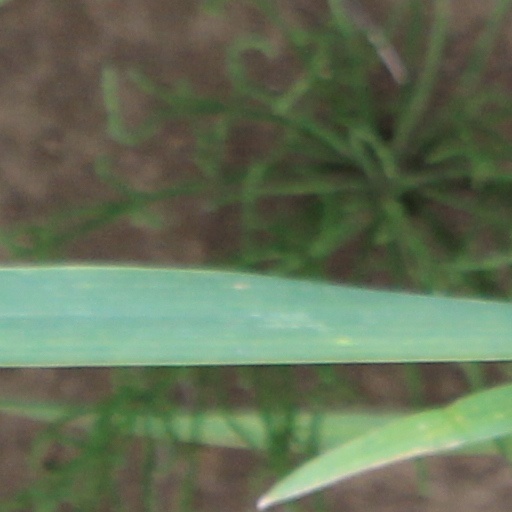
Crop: wheat